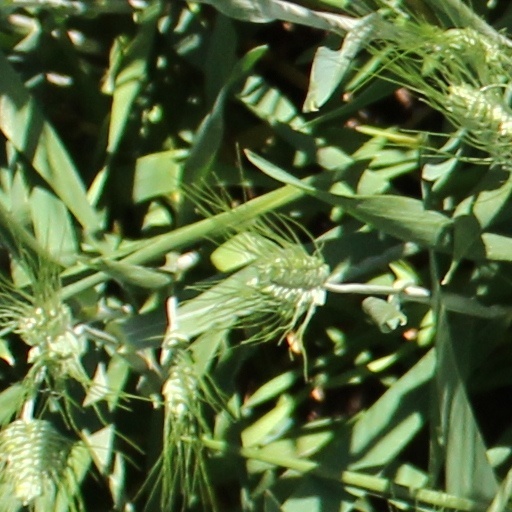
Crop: wheat